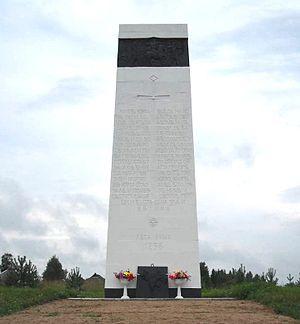
La Sit est une rivière de Russie et un affluent de la Mologa, donc un sous-affluent de la Volga.